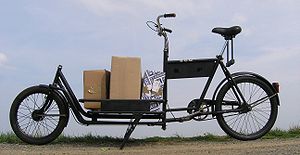
Longjohn
En Longjohn med pakker
Longjohn er en ladcykel hvor ladet ligger meget lavt, placeret midt mellem forhjulet og føreren.